Describe the emotion expressed in this image:  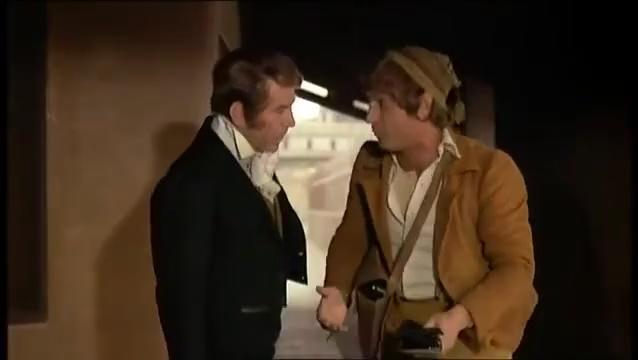
This person displays Suffering, valence and arousal with low intensity.